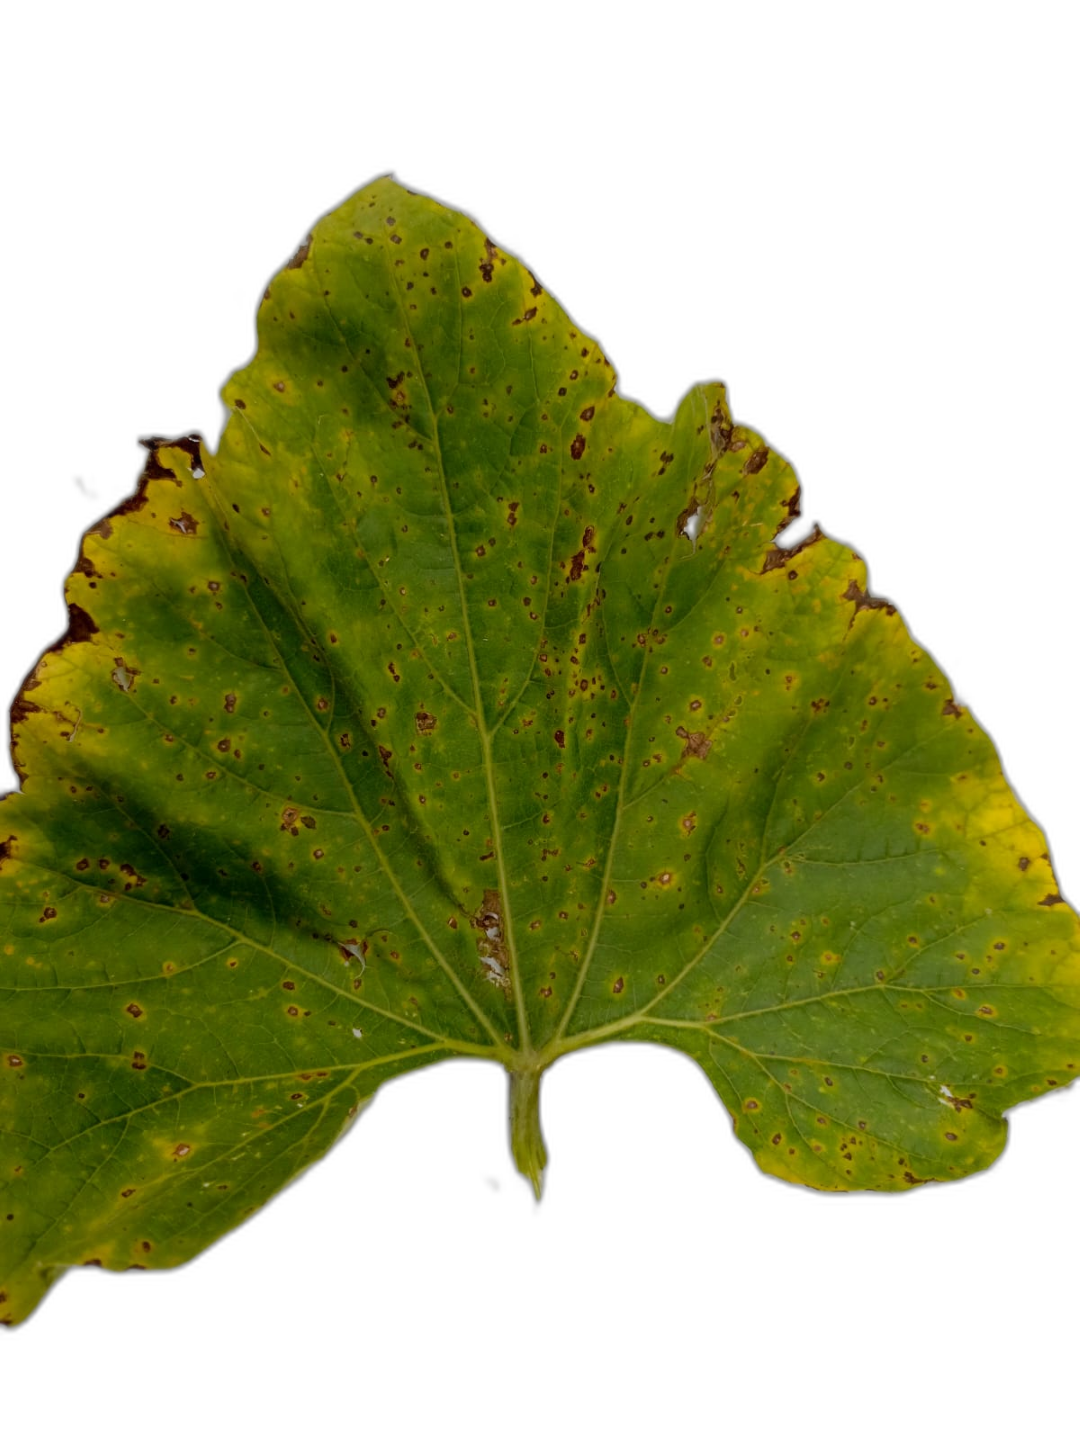
Crop: Bottle Gourd
Label: Anthracnose